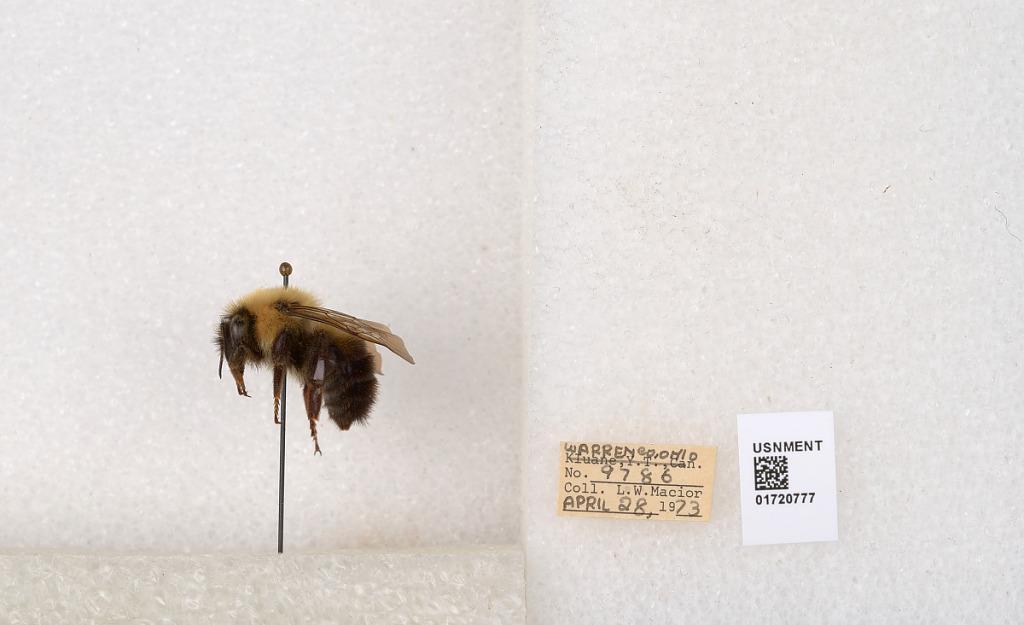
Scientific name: Bombus bimaculatus Cresson
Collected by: L. Macior
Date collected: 1973-4-28
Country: United States
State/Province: Ohio
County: Warren
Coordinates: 39.4276, -84.1668